German Bowl

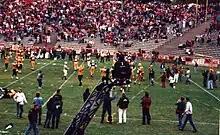
The Munich Cowboys celebrating their German Bowl triumph in 1993.

The Panther earned their fourth title in 1992, defeating the Munich Cowboys, which, in the following year, won the championship themselves, against Cologne Crocodiles, who suffered their fourth defeat in their fourth German Bowl. Munich's title in 1993 was to be the last occasion for the next twelve years that a team from the South would reach the final, and the last time until 2011 that a team from the South would win the championship. The "Bundesliga" and the German Bowl were from then on dominated by the North.